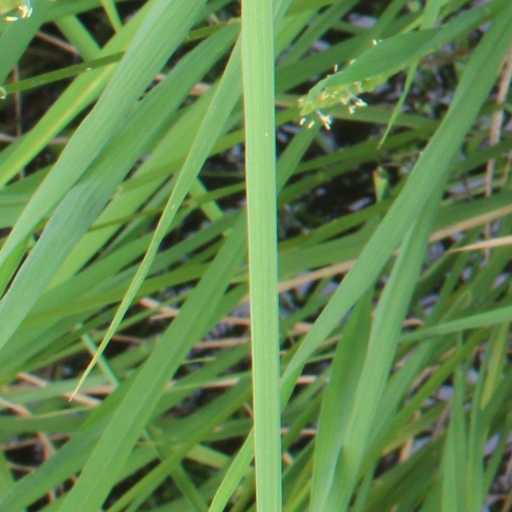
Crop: rice